C. W. Snow and Company Warehouse

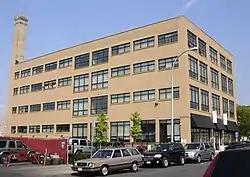

The C. W. Snow and Company Warehouse was built in 1913. It was designed by Russell & King. It was listed on the National Register of Historic Places in 2007.